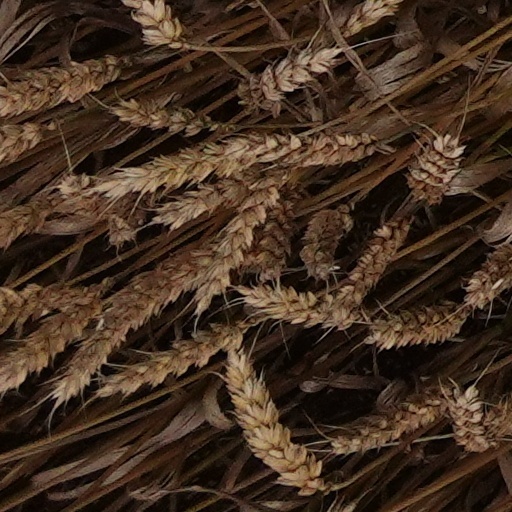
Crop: wheat